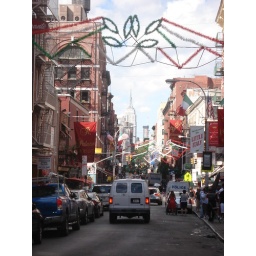
looking down a street in little Italy i capured the empire state building